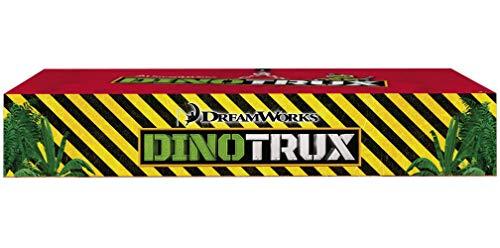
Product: Dinotrux Bundle [Amazon Exclusive]
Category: Toys & Games | Play Vehicles | Vehicle Playsets
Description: Play out favorite moments or create your own Dinotrux tale.
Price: $28.17
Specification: ProductDimensions:14.5x2.5x6.5inches|ItemWeight:14.9ounces|ShippingWeight:1pounds(Viewshippingratesandpolicies)|DomesticShipping:ItemcanbeshippedwithinU.S.|InternationalShipping:ThisitemcanbeshippedtoselectcountriesoutsideoftheU.S.LearnMore|ASIN:B01KG8HURG|Itemmodelnumber:DWX16|Manufacturerrecommendedage:36months-7years